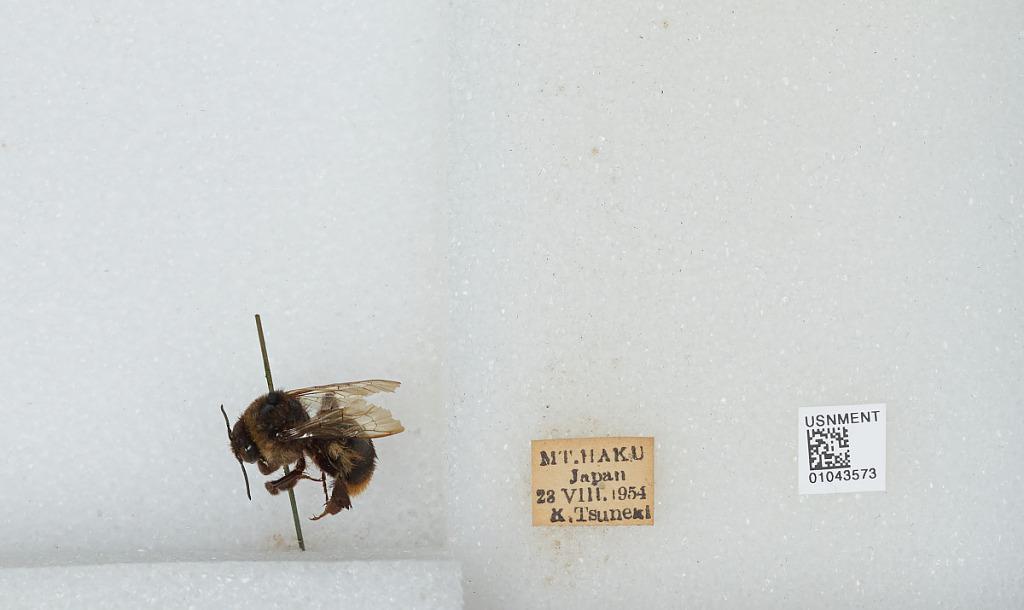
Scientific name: Bombus sp.
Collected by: K. Tsuneki
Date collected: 1954-8-28
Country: Japan
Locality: Mt. Haku